Climate change in Greenland

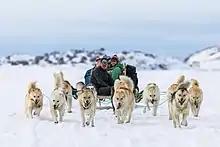
Inuit hunters near Kulusuk, Greenland

Greenlandic Inuit as a societal group are academically recognised for their "finely tuned ability to be flexible, to innovate, and to seize opportunities in the environment." This means that a successful adaptation to changing climatic conditions is attributed to a specific ontology which includes the ability to relate to one's world, making sense of it and reflecting on expectations about it; anticipation. In Greenlandic the term 'anticipation' is divided into two meanings which are primarily used by subsistence hunters and fishermen: "neriguaa" ("to hope for, or to be hopeful of something") and "aarleraa" ("to be fearful, especially of bad weather"). This distinction of meanings carries the acceptance of uncertainty as well as potential disappointments and failure.